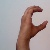
The image shows a hand gesture representing the letter 'C' in Indian Sign Language.